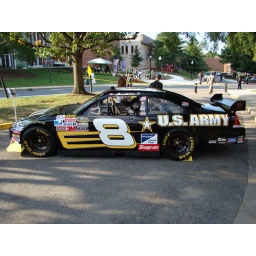
U.S. Army #8 NASCAR Sprint cup car driven by Mark Martin.